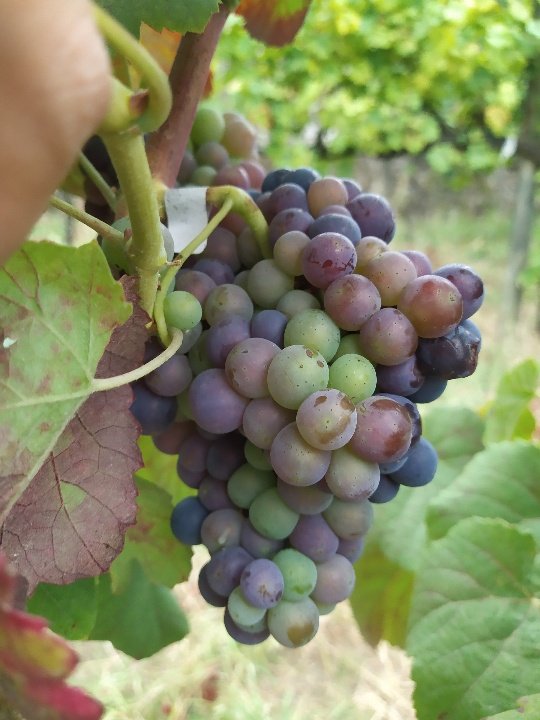
Berries visible: 80
Grape clusters: 1